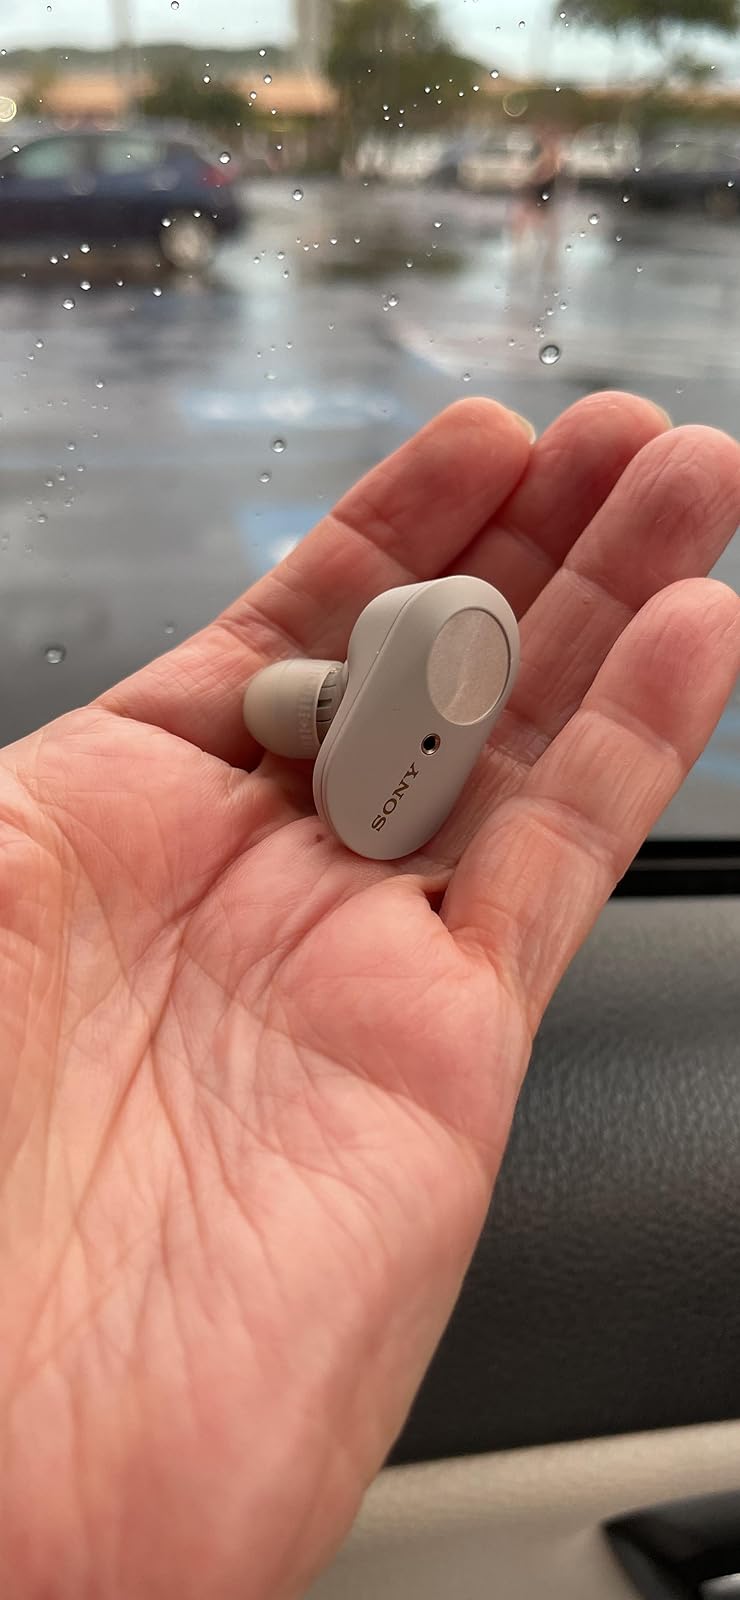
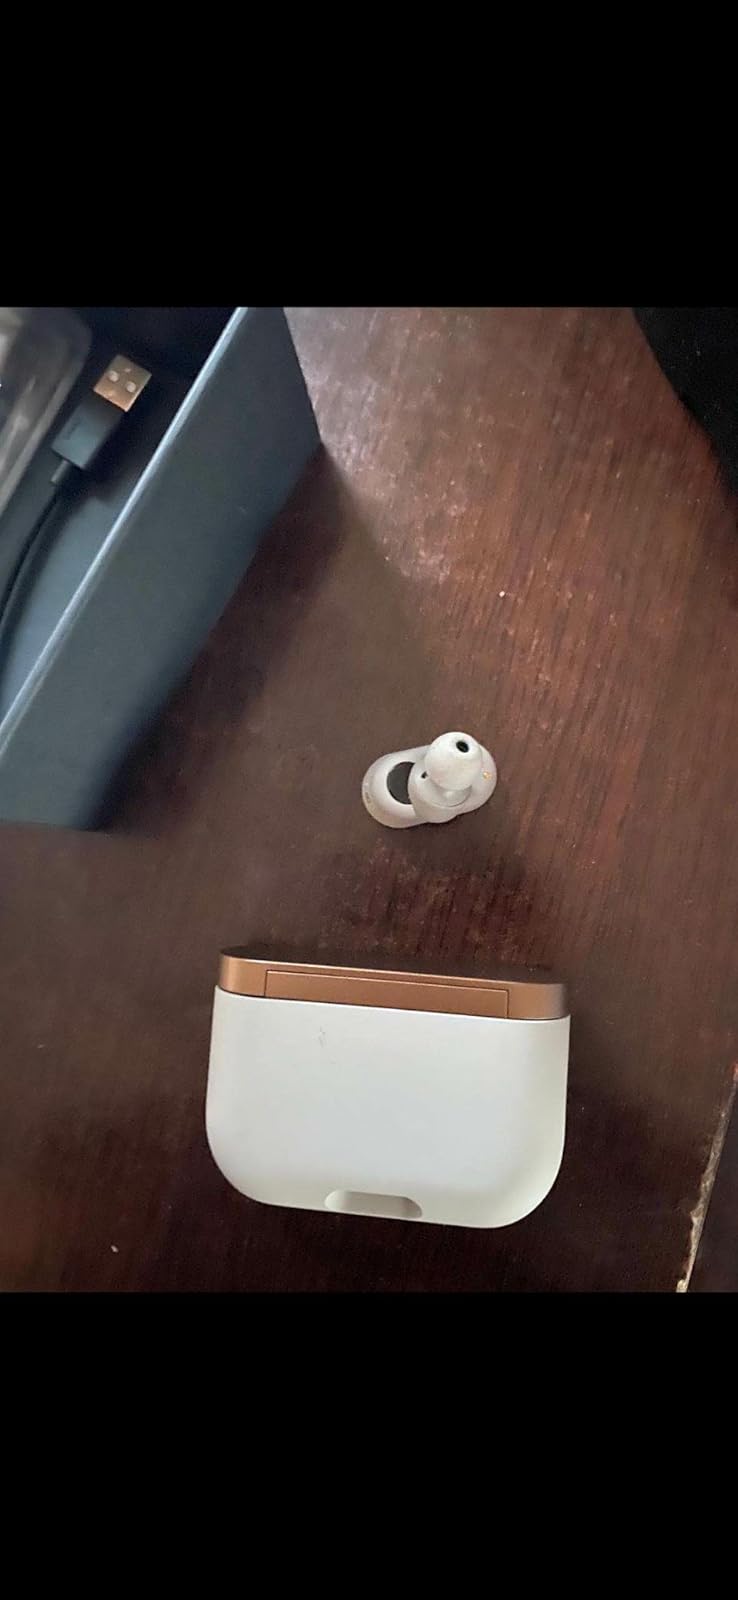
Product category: earbuds
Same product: yes